Peter Jones (missionary)

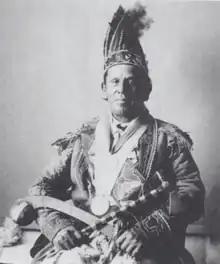
An 1898 Smithsonian Institution photograph of Peter Edmund Jones, who was born to Peter and Eliza Jones in 1843. He holds the tomahawk pipe given to his father by Sir Auguste D'Este, and wears a buckskin coat inherited from his father.

In 1857, a monument was erected in Jones's honour at New Credit, inscribed "Erected by the Ojibeway and other Indian tribes to their revered and beloved Chief Kahkewaquonaby (the Rev. Peter Jones)."